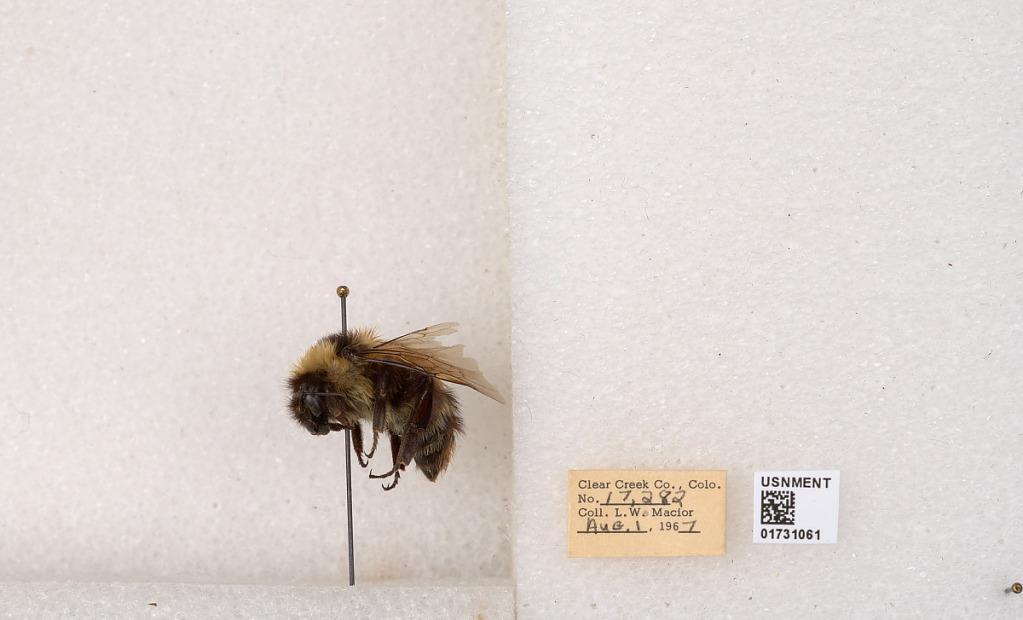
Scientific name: Bombus kirbyellus
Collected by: L. Macior
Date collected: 1967-8-1
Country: United States
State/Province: Colorado
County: Clear Creek
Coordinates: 39.6891, -105.644